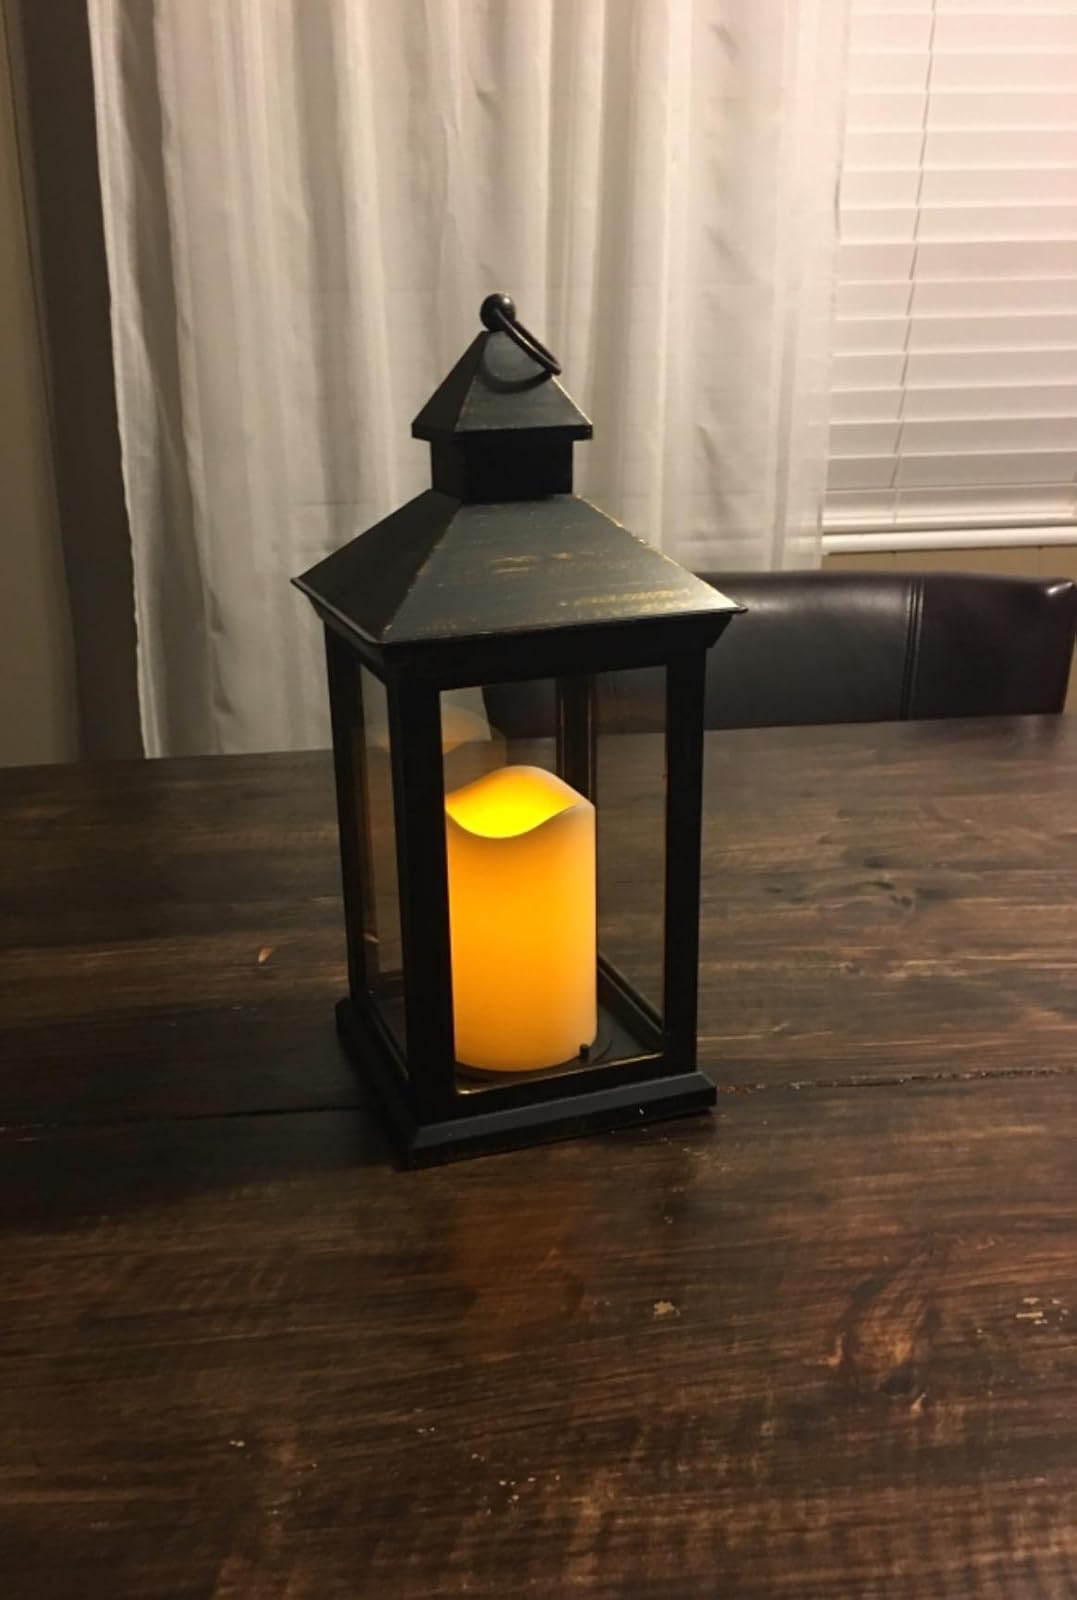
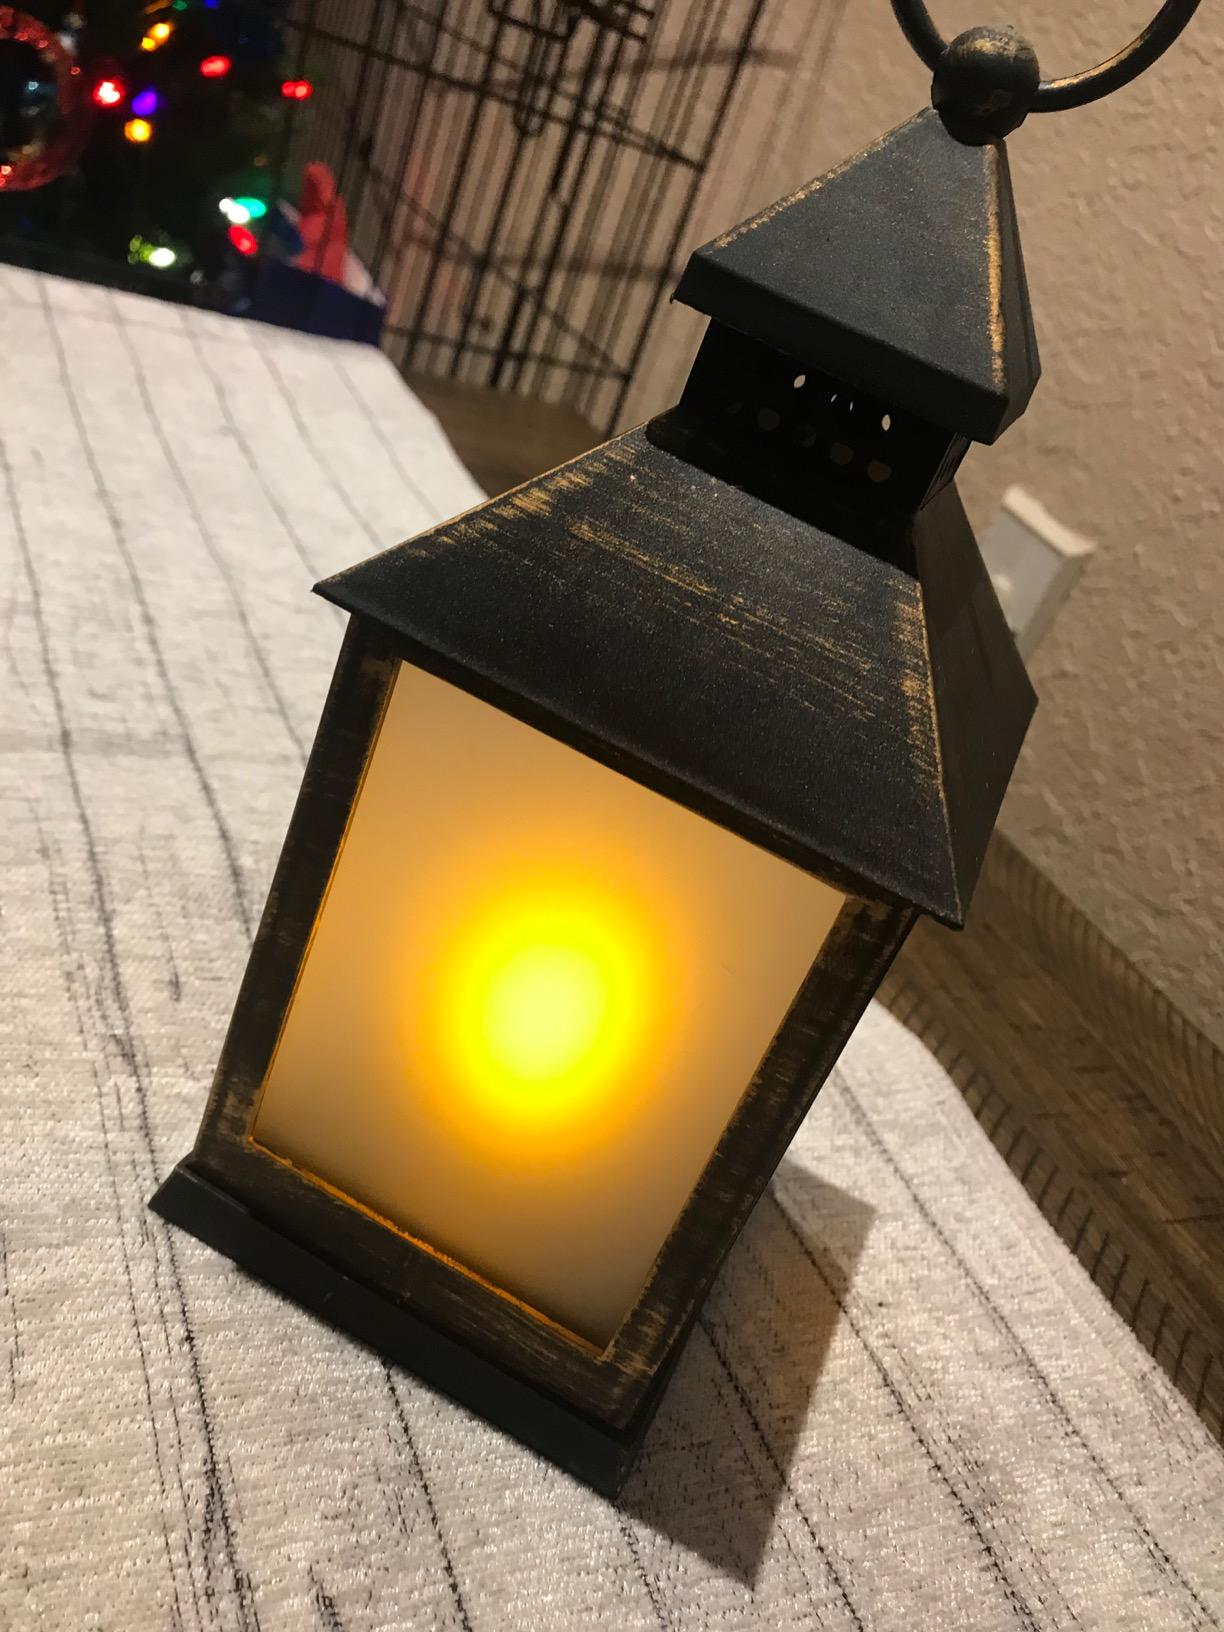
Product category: lantern
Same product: no